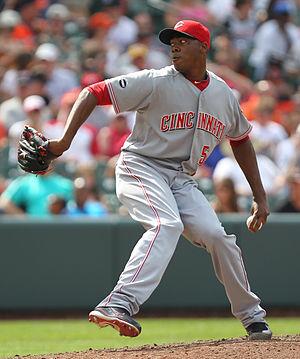
La saison 2013 des Reds de Cincinnati est la 132ᵉ saison en Ligue majeure de baseball et la 124ᵉ en Ligue nationale pour cette franchise.
Le match des étoiles de la Ligue majeure de baseball 2015 est la 86ᵉ édition de cette opposition entre les meilleurs joueurs de la Ligue américaine et de la Ligue nationale, les deux composantes des Ligues majeures de baseball.
La saison 2014 de la Ligue majeure de baseball est la 114ᵉ saison depuis le rapprochement entre la Ligue américaine et la Ligue nationale et la 139ᵉ saison de Ligue majeure.
Albertin Aroldis Chapman De La Cruz est un lanceur de relève gaucher des Yankees de New York de la Ligue majeure de baseball.